Abraham Sutzkever

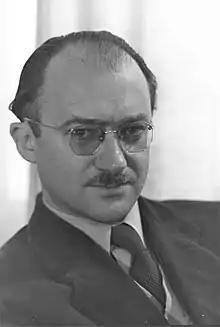
Abraham Sutzkever, 1950

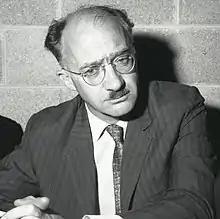
Abraham Sutzkever, 1962

Abraham Sutzkever (July 15, 1913 – January 20, 2010) was an acclaimed Yiddish poet. "The New York Times" wrote that Sutzkever was "the greatest poet of the Holocaust."